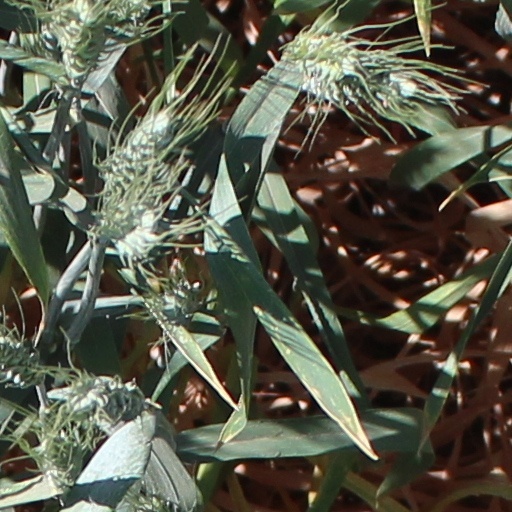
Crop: wheat